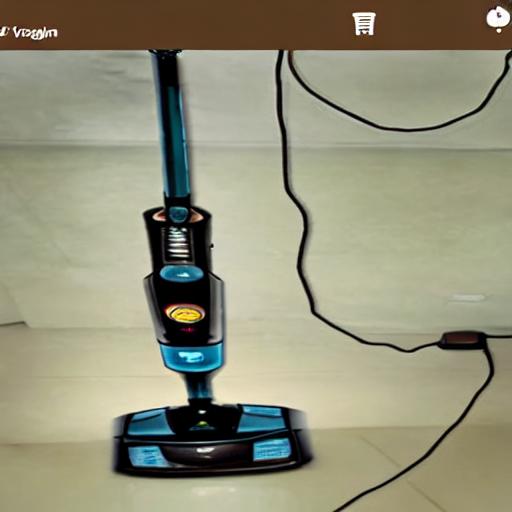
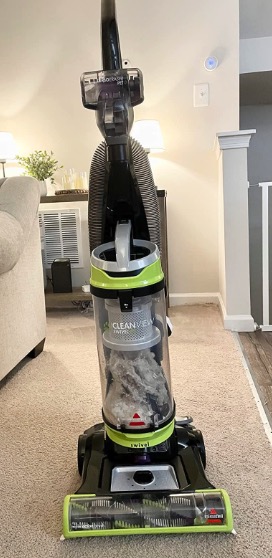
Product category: items_vacuum
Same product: no